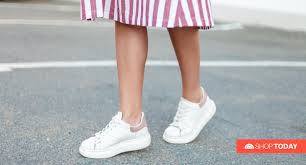
Label: Sneaker